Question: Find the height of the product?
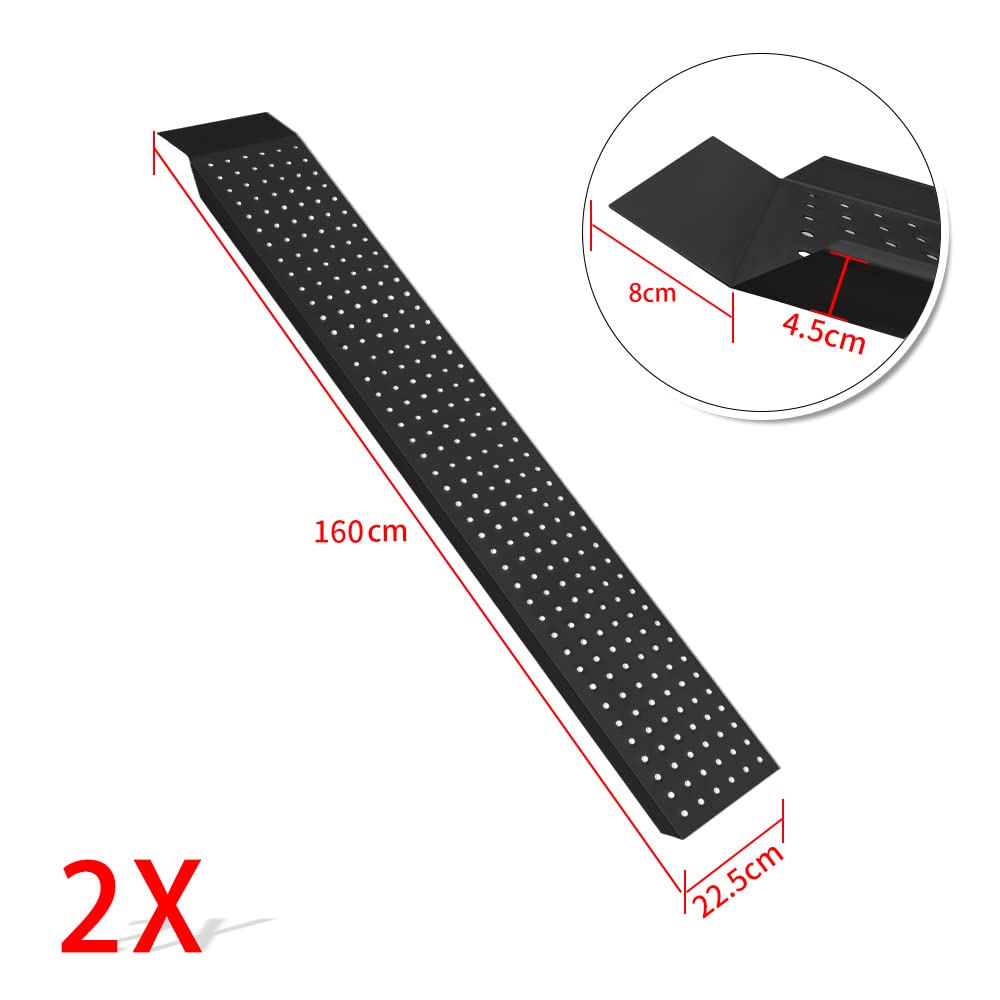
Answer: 8.0 centimetre